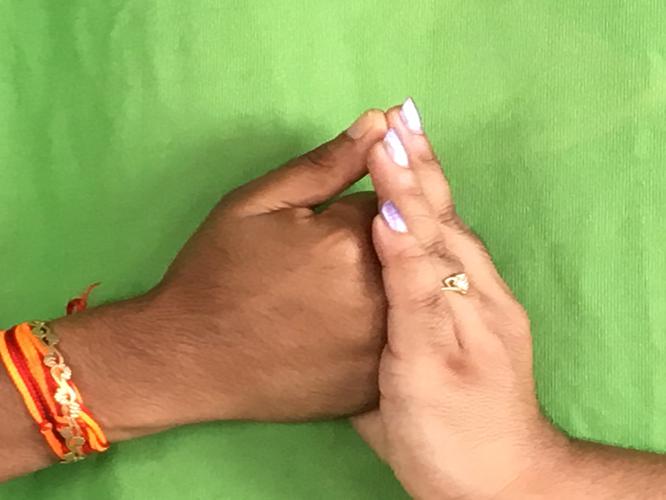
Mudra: Shanka
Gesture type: double_hand